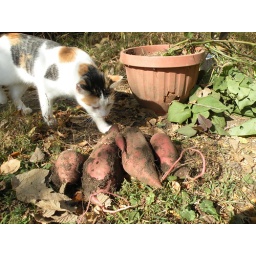
sweet potatoes from a sprouted one I stuck in a flower pot